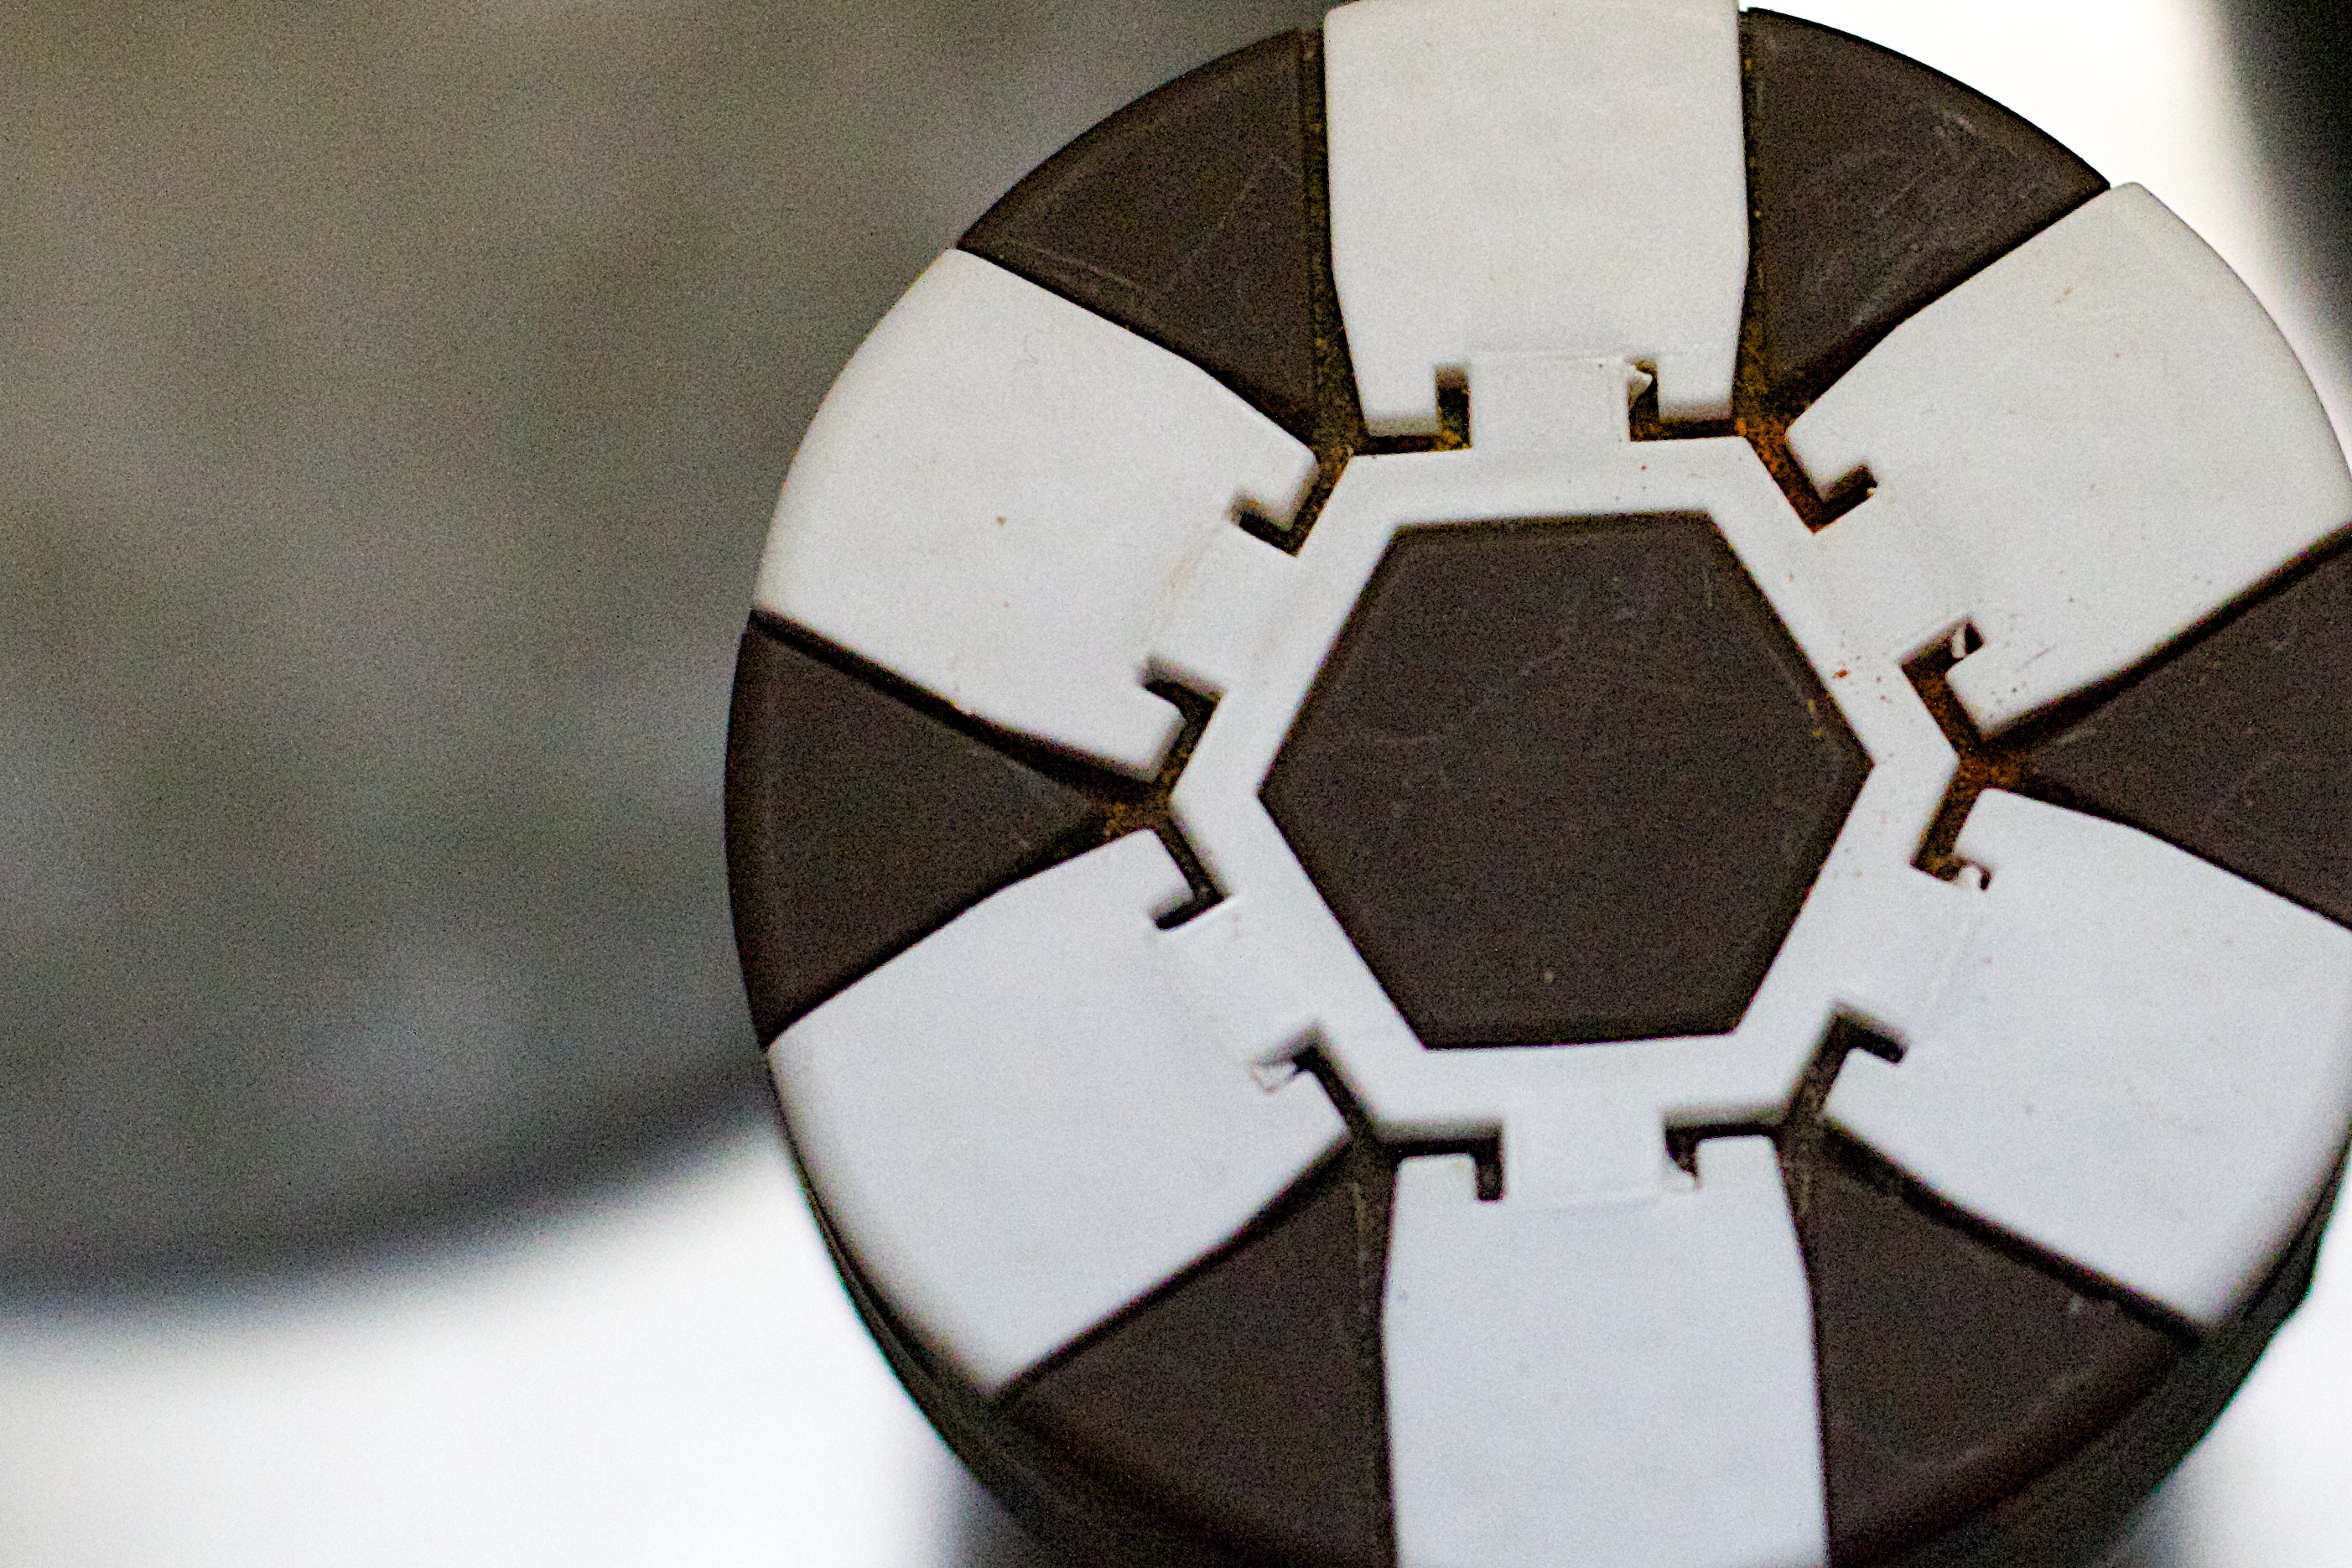
white, wheel, number, symbol, black, circle, art, organ, shape, 2012366